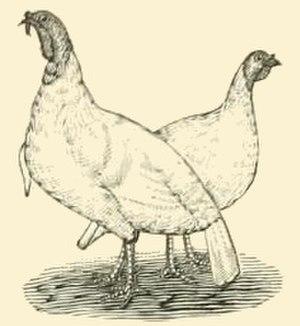
Le Blanc de Virginie est une race de dindon. On le retrouve également sous l'appellation dindon blanc de Hollande.